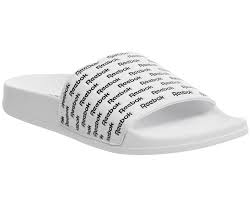
Waste category: shoes